Political parties of Russia in 1917

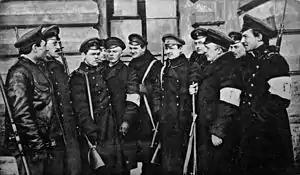
Students, members of the people's militia. March 1917

The Mensheviks were supporters of Marxism and the socialist revolution, however, they rejected the view of Lenin and Trotsky on the bourgeois democratic revolution in Russia as a possible prologue to the revolution in Germany and beyond the socialist world. The disadvantages of the Mensheviks in the political competition were indecision and an amorphous organizational structure; the Bolsheviks opposed it with a rigid, centralized organization headed by a charismatic leader.